Carlo Castellani

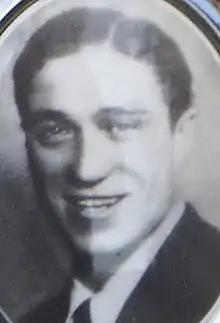

Carlo Castellani (15 January 1909 – 11 August 1944) was an Italian footballer who played as a striker for Empoli, Livorno and Viareggio Calcio. He was deported to Gusen concentration camp in early 1944 in place of his anti-fascist father, and died there on 11 August 1944, aged 35.